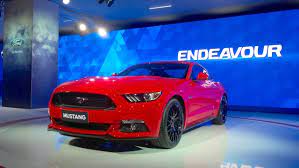
Vehicle type: Cars